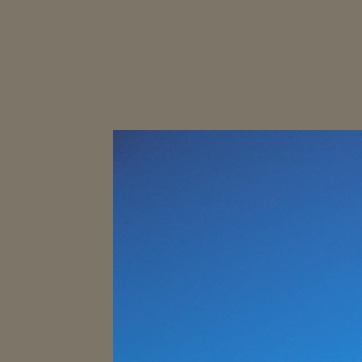
Material: sky